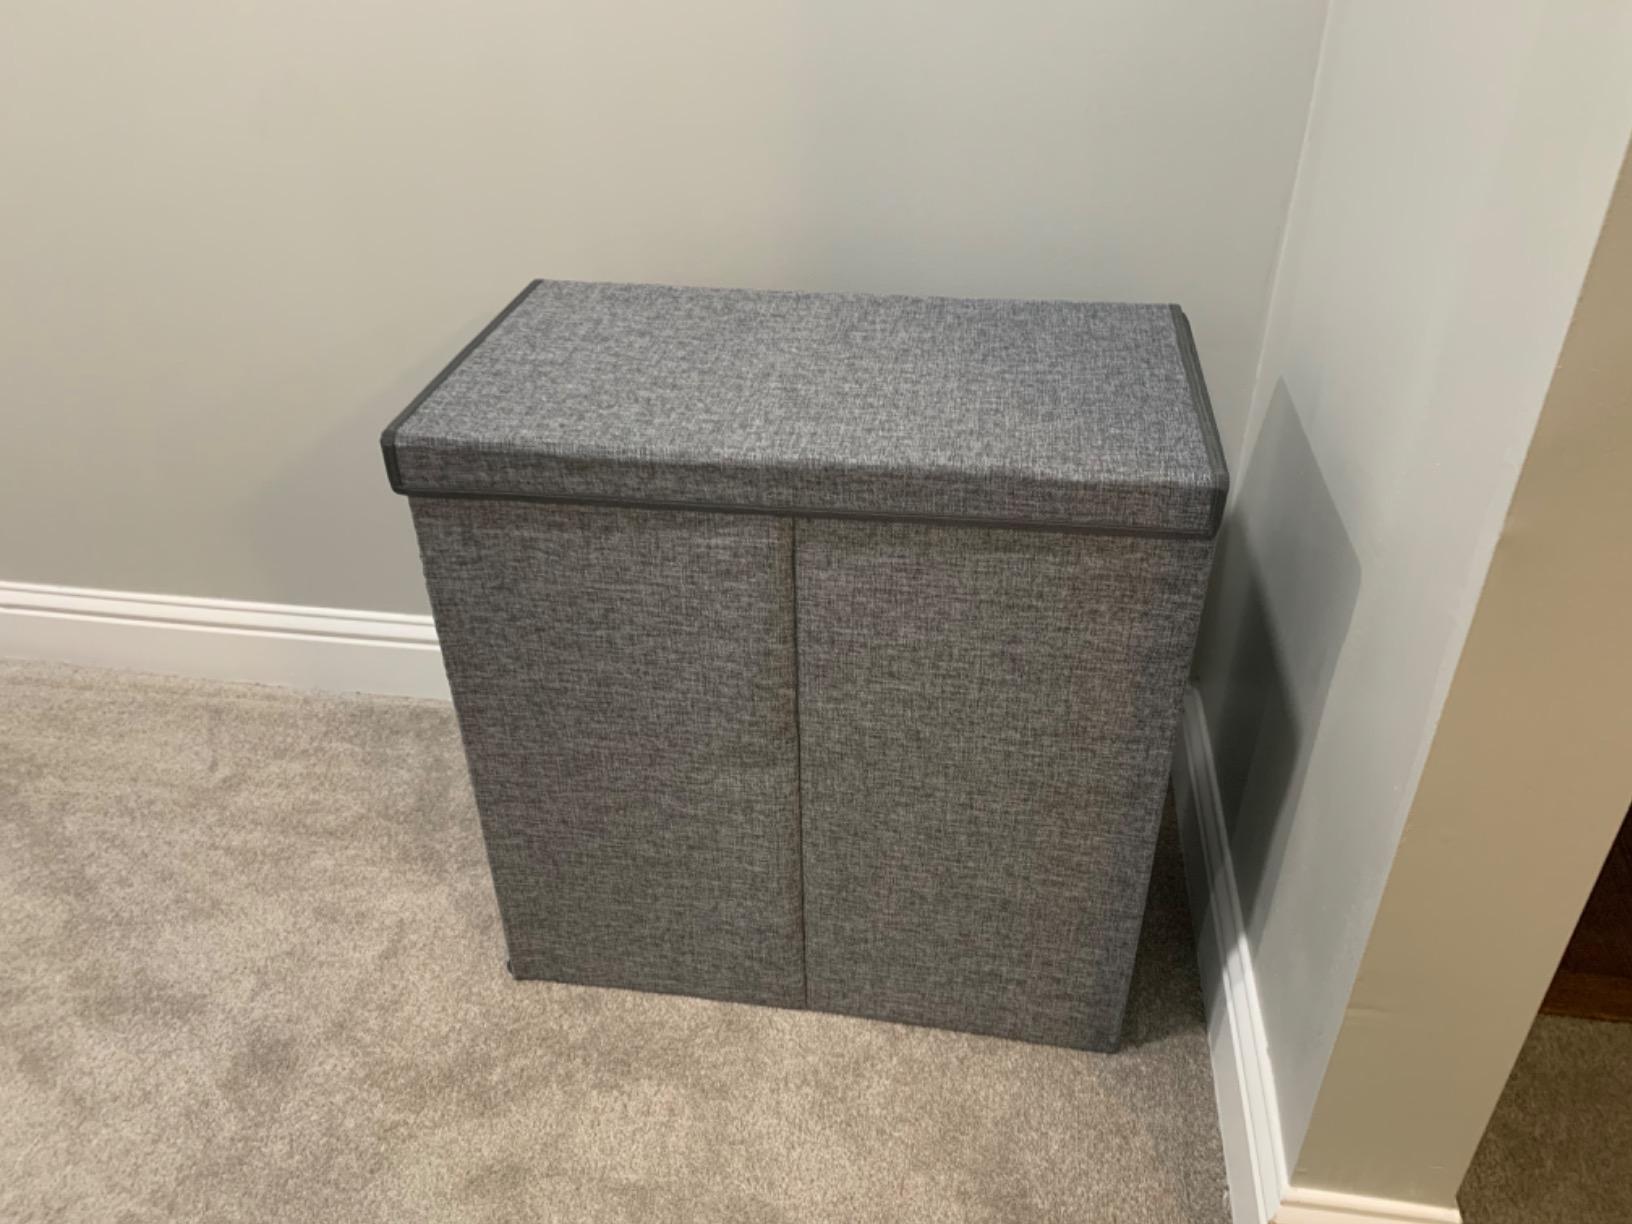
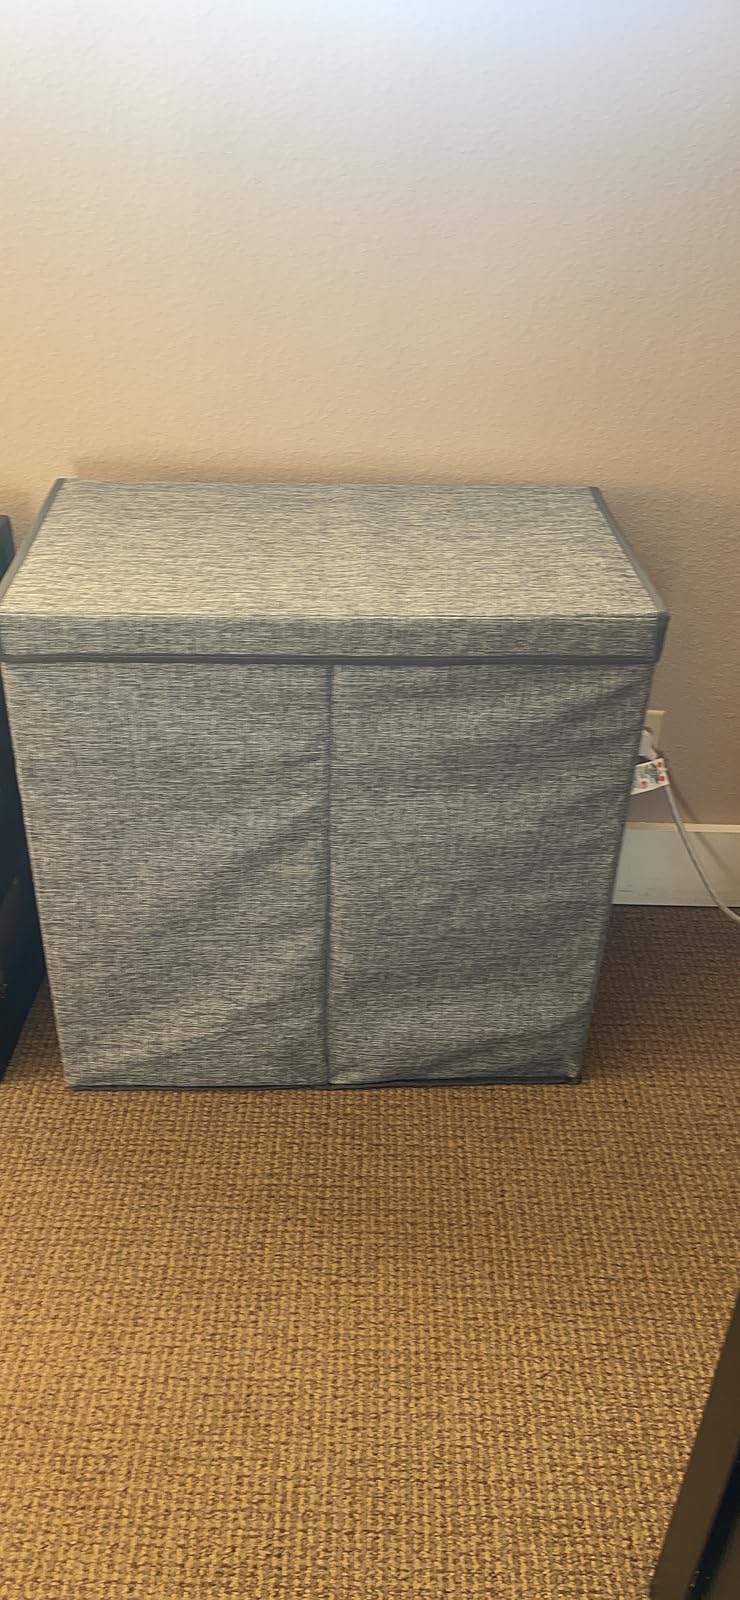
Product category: items_hamper
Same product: yes